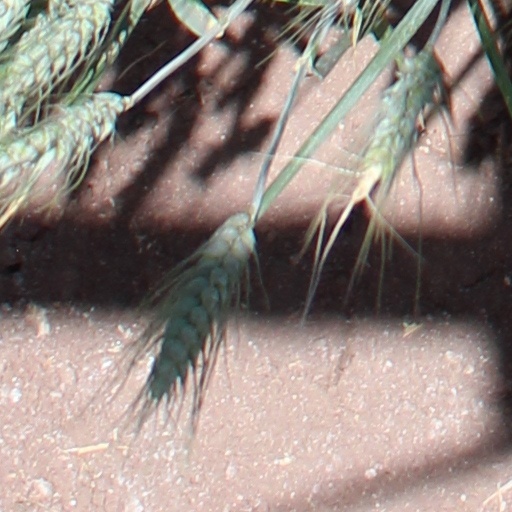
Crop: wheat